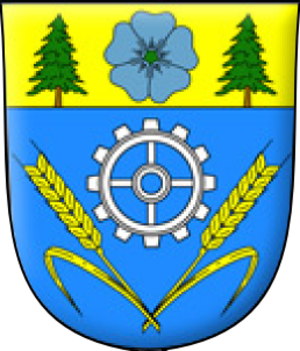
Hanušovice est une ville du district de Šumperk, dans la région d'Olomouc, en Tchéquie. Sa population s'élevait à 3 159 habitants en 2018.